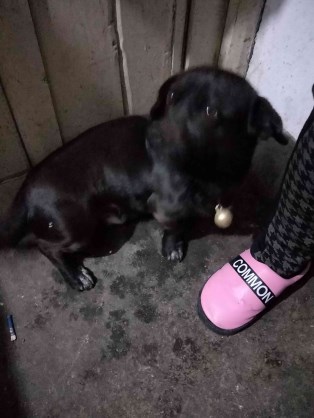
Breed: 3336-n000121-chinese_rural_dog